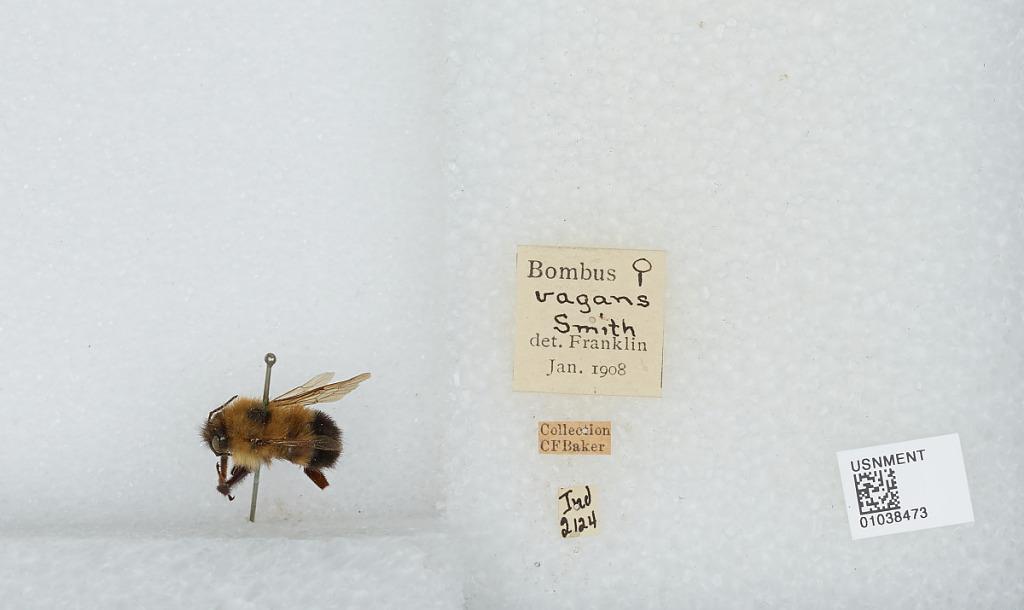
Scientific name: Bombus (Pyrobombus) vagans vagans Smith
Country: United States
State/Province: Indiana
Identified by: Franklin